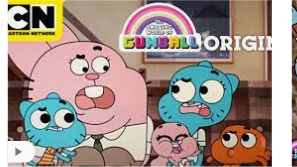
Portrait style: Cartoon Portrait